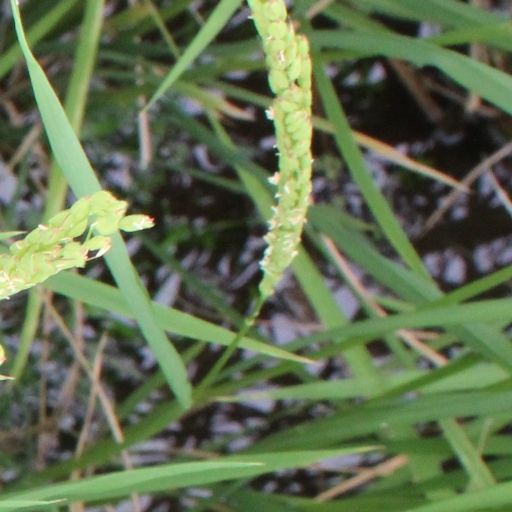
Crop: rice